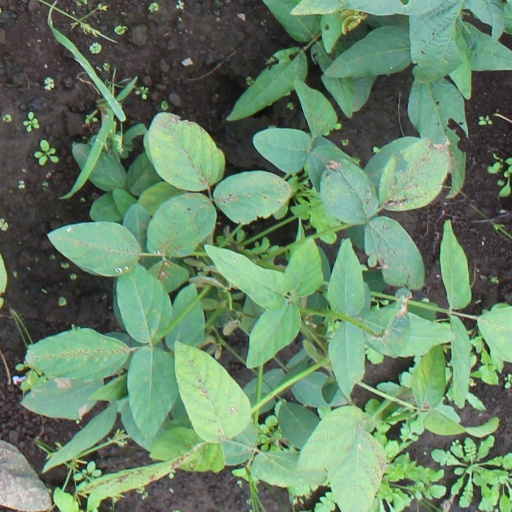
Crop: soybean